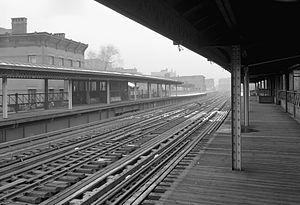
La station de 156e